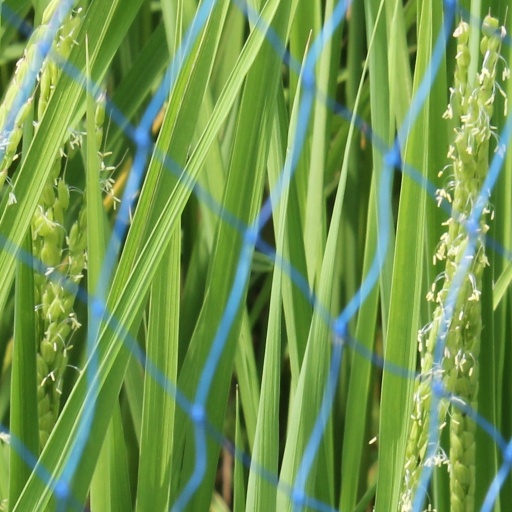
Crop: rice